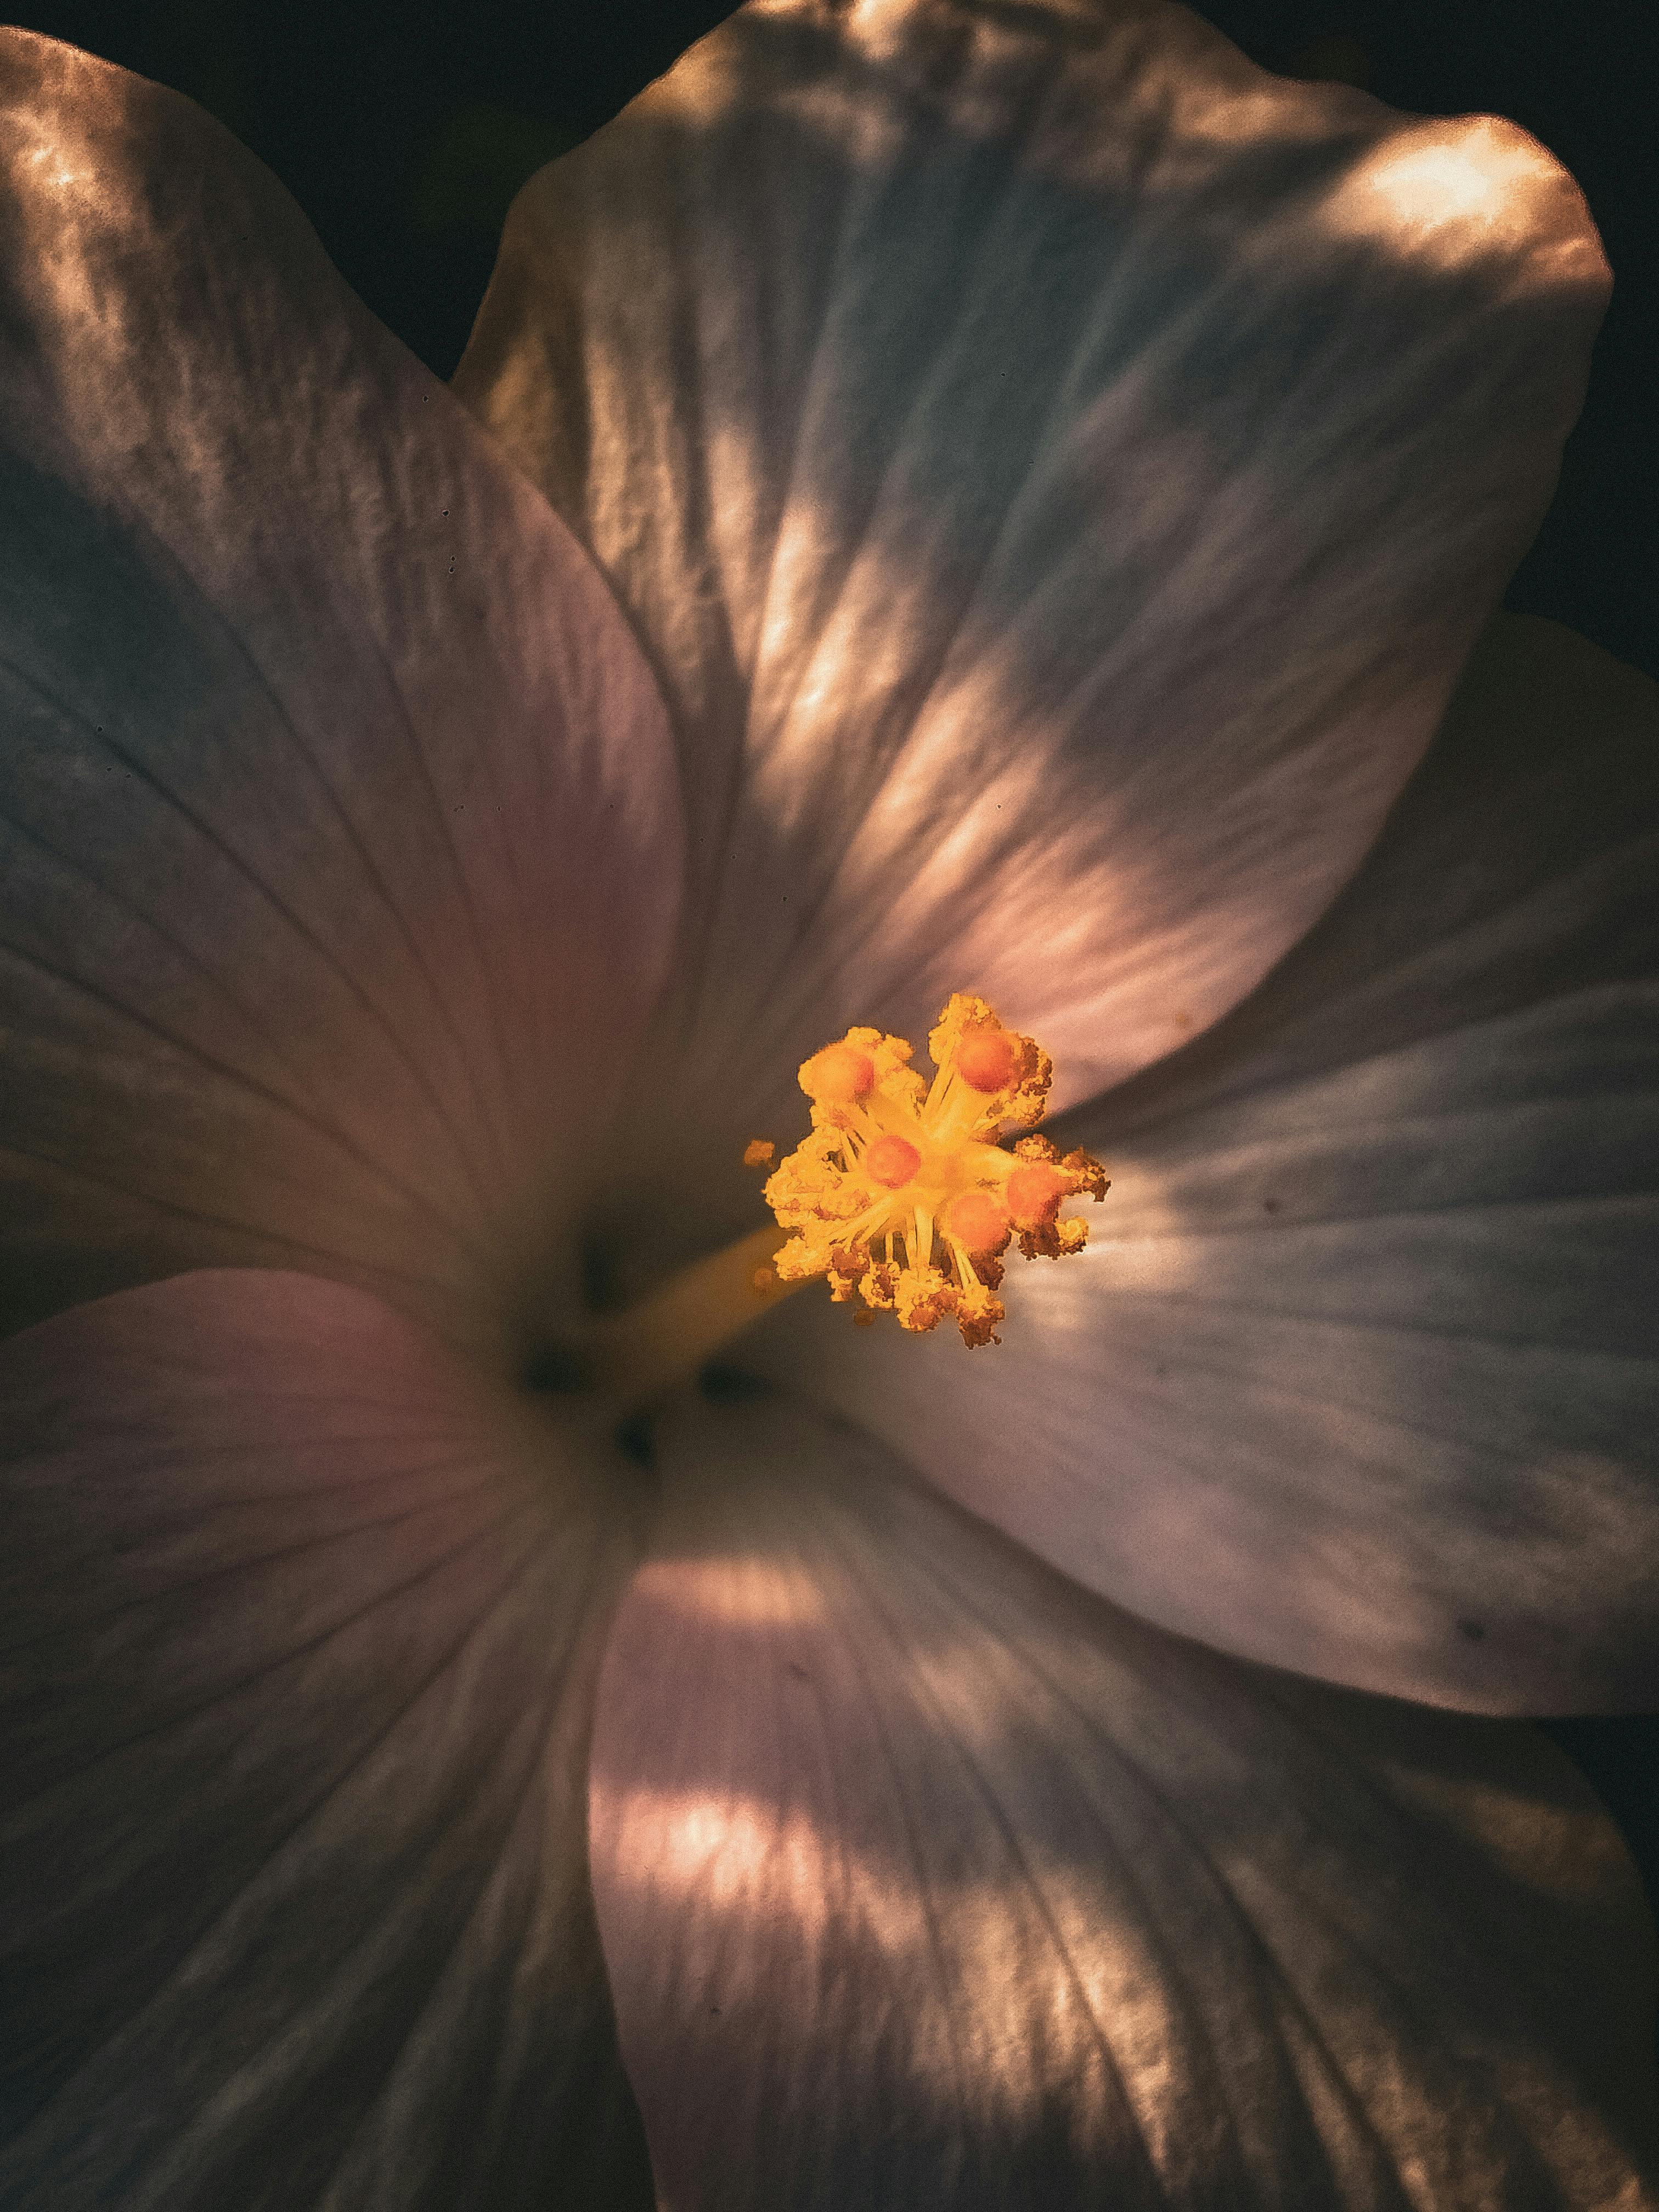
natural, flower, plant, petal, Hawaiian hibiscus, chinese hibiscus, flowering plant, Tints and shades, herbaceous plant, terrestrial plant, close up, peach, macro photography, annual plant, pollen, plant stem, wildflower, malvales, still life photography, mallow family, china rose, four o clock family, lily family